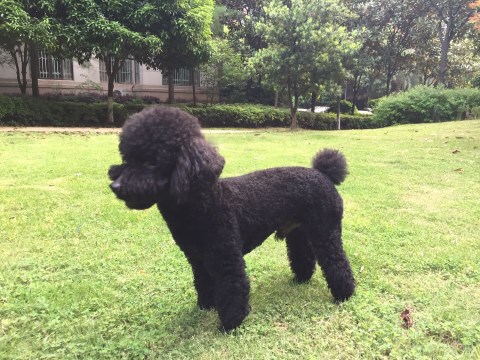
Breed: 7449-n000128-teddy